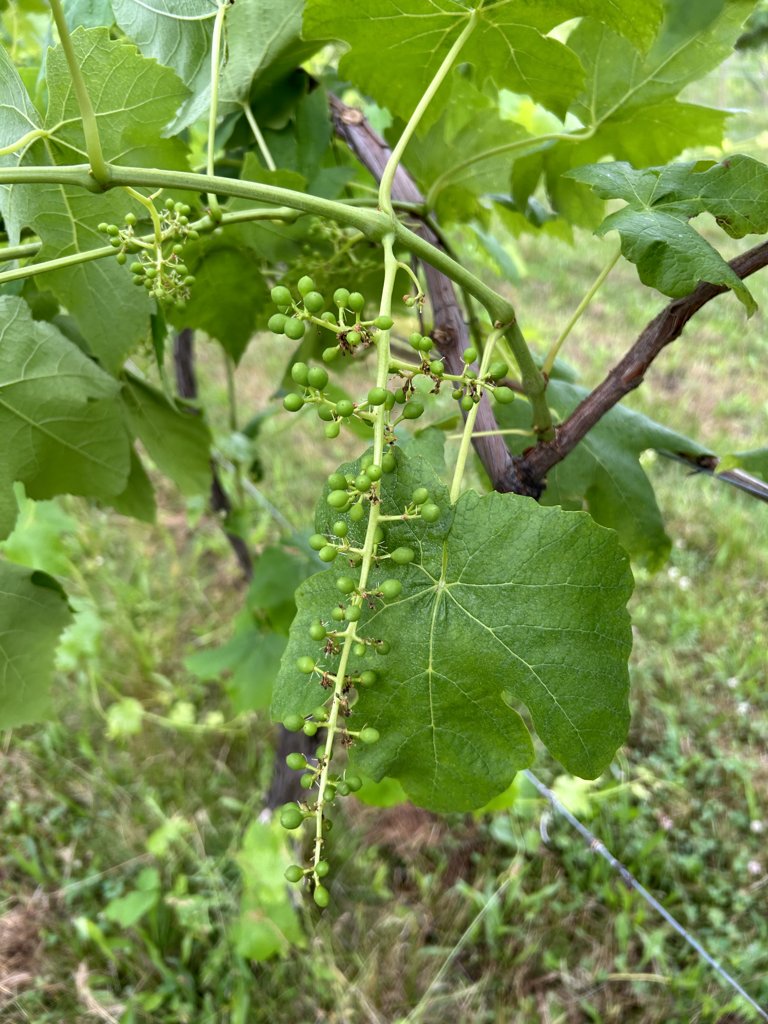
Berries visible: 106
Grape clusters: 2